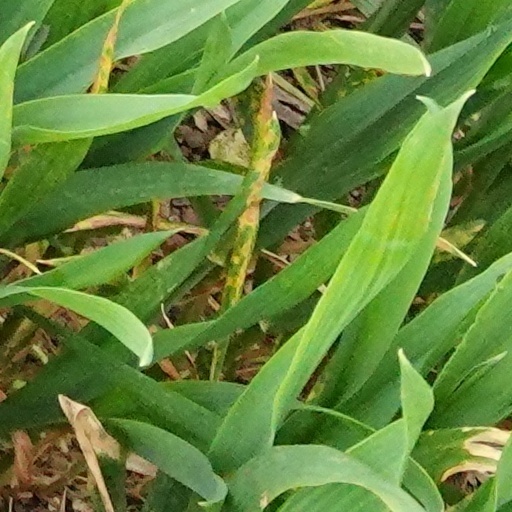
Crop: wheat